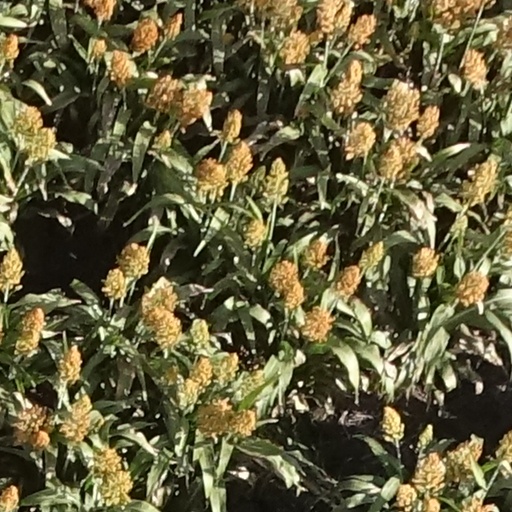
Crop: sorghum